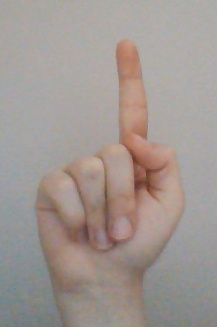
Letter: bb